Pederin

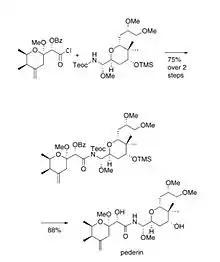
Pederin Synthesis

Pederin blocks mitosis at levels as low as 1 ng/ml, by inhibiting protein and DNA synthesis without affecting RNA synthesis, prevents cell division, and has been shown to extend the life of mice bearing a variety of tumors. For these reasons, it has garnered interest as a potential anti-cancer treatment.